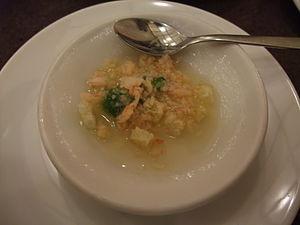
La spécificité de la cuisine vietnamienne repose sur des mélanges d'herbes et d'épices que l'on ne trouve nulle part ailleurs, ainsi que sur des méthodes de cuisson et un ensemble d'habitudes alimentaires propres au peuple vietnamien.